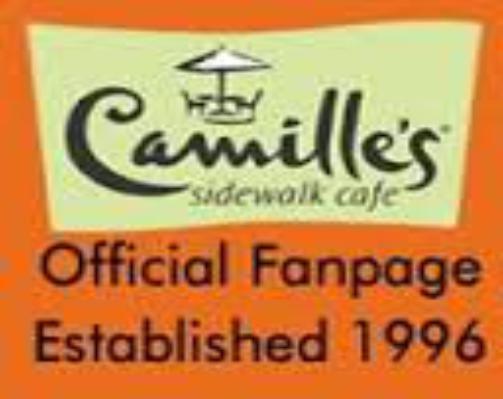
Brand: Camille's Sidewalk Cafe
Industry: Food